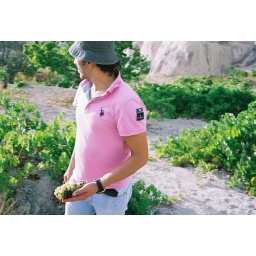
guide in a pink shirt